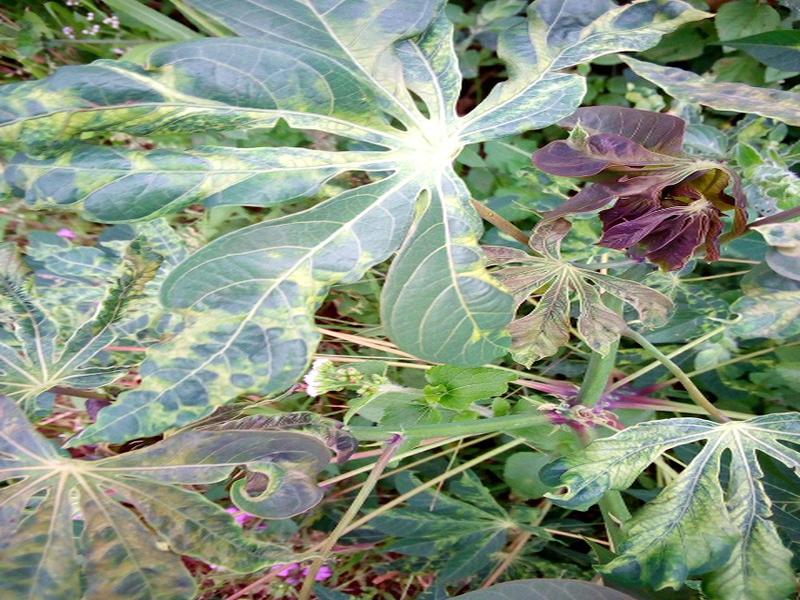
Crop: cassava
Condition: mosaic_disease